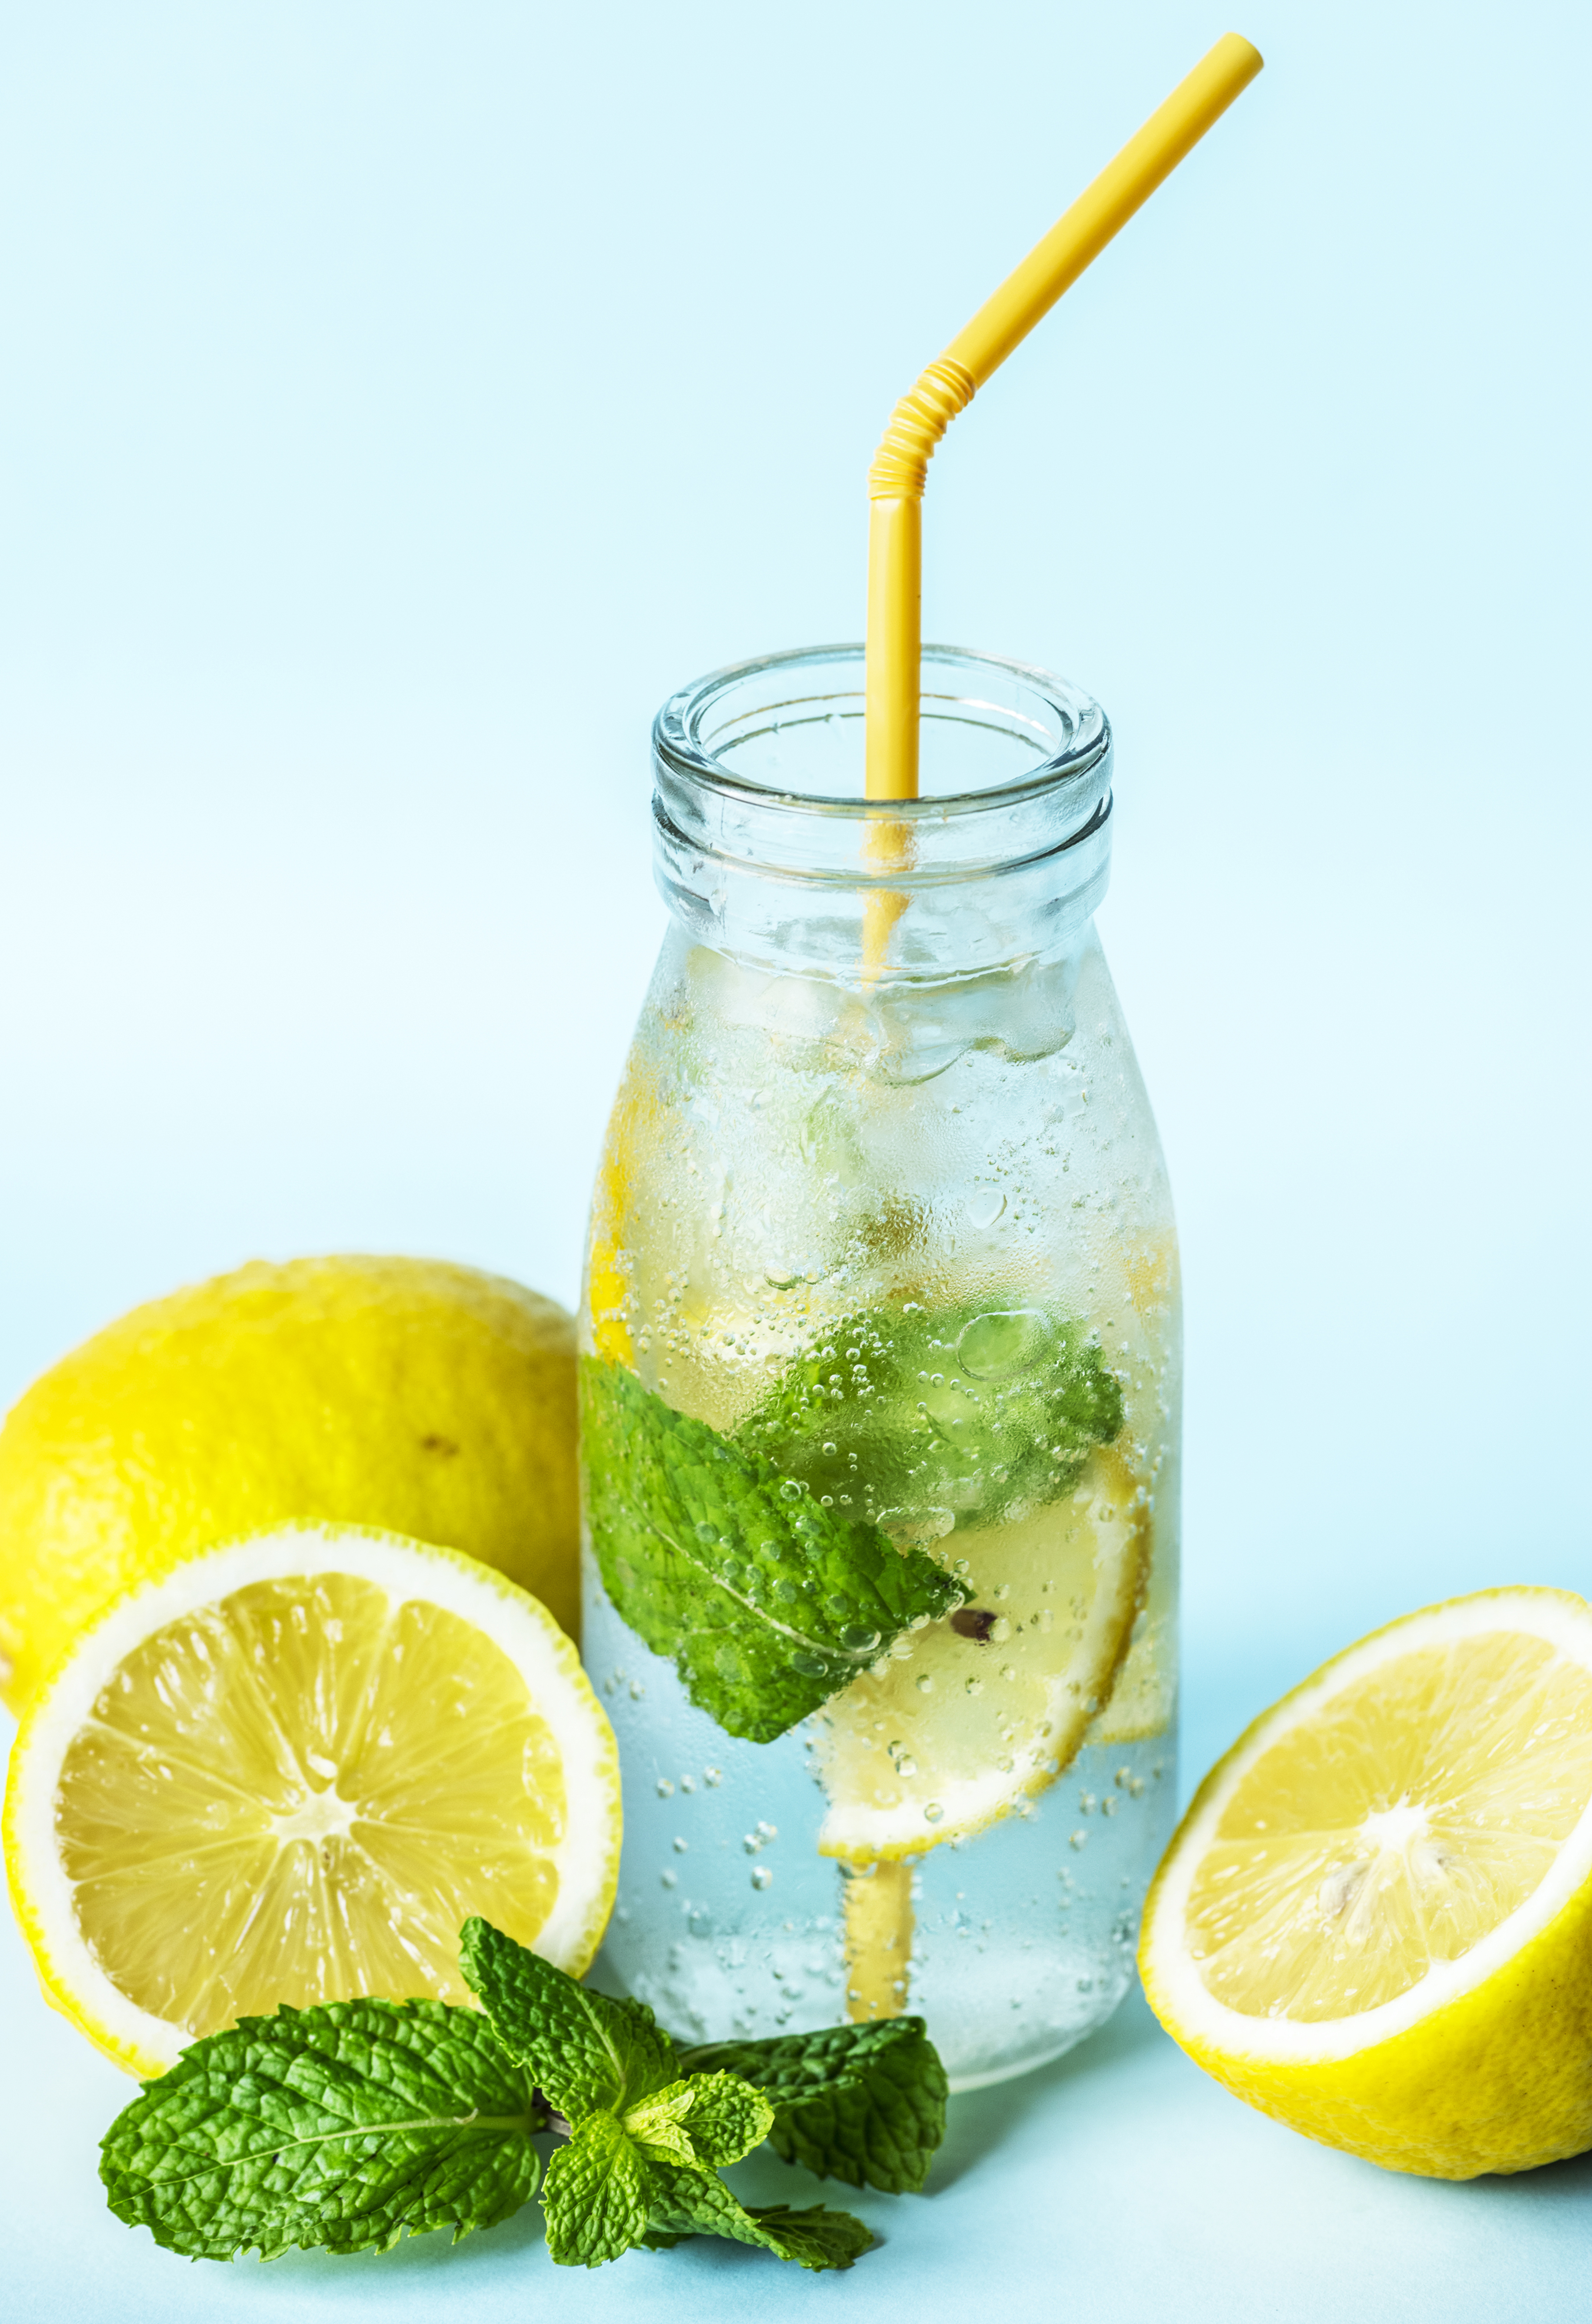
antioxidant, beverage, closeup, cold water, dehydration, detox, detox drink, detox water, drink, drinking, flavored, food photography, fresh, freshness, fruit, fruit flavored water, fruit infused water, healthcare, healthy, herb, homemade, hydrated, infused water, ingredients, juice, lemon, lemon and mint soda, macro, menu, metabolism boosting, mint, natural, nutrients, nutritious, organic, recipe, refreshing, refreshment, rehydration, soda, sparkling, summer, tasty, thirsty, vitamin, water, wellbeing, wellness, lime, lemon lime, limonana, mojito, limeade, lemon juice, lime juice, lemonade, non alcoholic beverage, health shake, cocktail, superfood, soft drink, mint julep